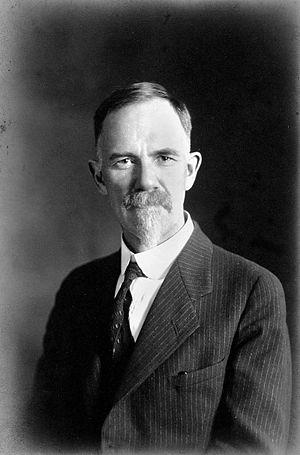
Charles Davenport, né le 1ᵉʳ juin 1866 à Stamford et mort le 18 février 1944, est un biologiste américain. Ses domaines de recherche concernent la variation, l’hybridation et la sélection naturelle.